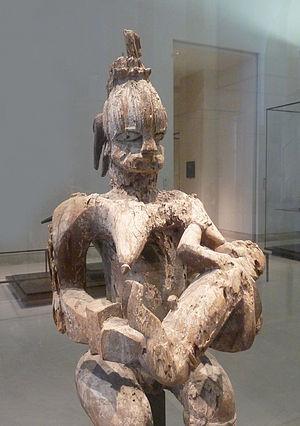
Sculpture urhobo en bois
Les Urhobo sont une population d'Afrique de l'Ouest vivant dans le sud du Nigeria, dans l'État du Delta. Souvent cultivateurs ou pêcheurs, ils sont liés aux Edo, leurs voisins.